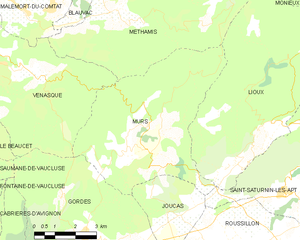
Carte des communes françaises Murs